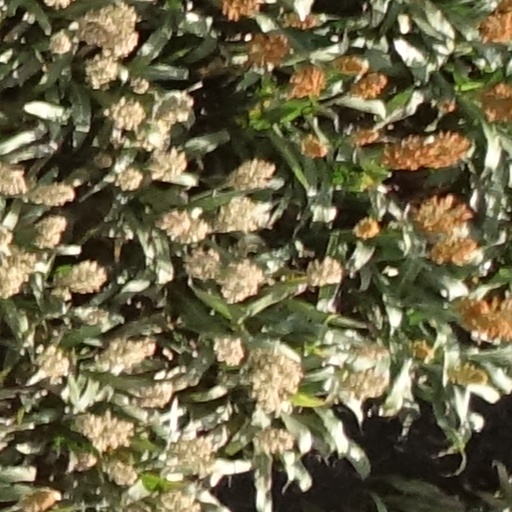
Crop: sorghum